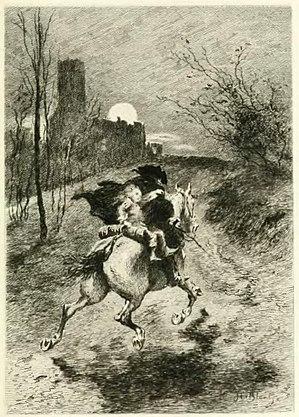
George Sand Mauprat Dix compositions par le Blant gravées à l'eau forte par H. Toussaint Collection Calmann Lévy A. Quantin, imprimeur-éditeur 1886 1886
Mauprat est un roman historique publié par la romancière française George Sand en 1837. L'histoire se déroule pour la majeure partie dans le Berry à l'aube de la Révolution française au XVIIIᵉ siècle. Il relate l'histoire d'un jeune garçon issu d'une famille de seigneurs cruels, les Mauprat, qui échappe peu à peu à son lourd héritage familial grâce à l'amour qu'il éprouve pour sa cousine, nettement plus civilisée que lui. L'œuvre recèle plusieurs aspects : si Mauprat est avant tout un roman d'amour et une histoire de famille, c'est aussi un roman d'éducation, une fable philosophique et un manifeste féminin.